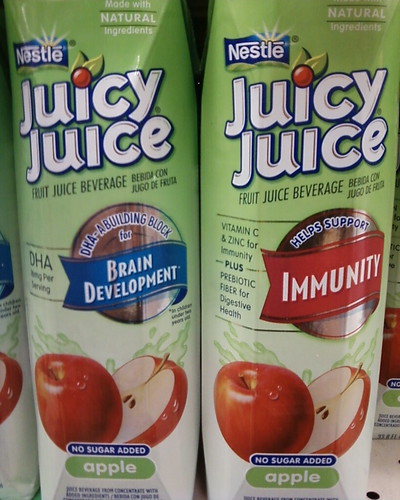
Waste category: cardboard